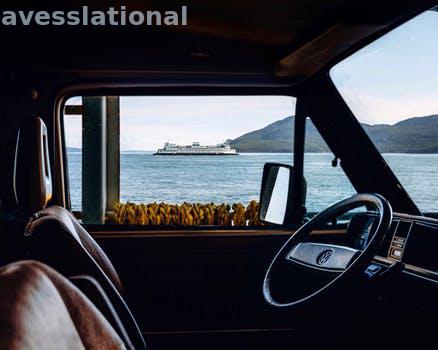
Label: Watermark